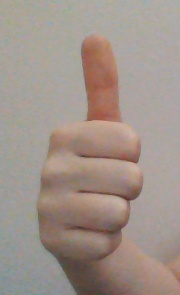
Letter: aleff